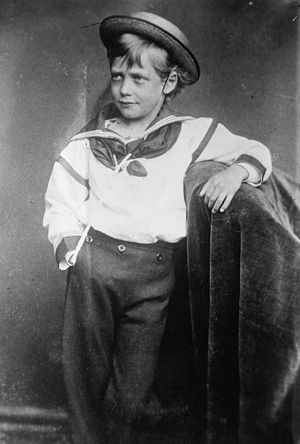
Georg 5. af Storbritannien / Uddannelse
Prins Georg i 1870.
Boy wearing a sailor suit
Georg 5., født George Frederick Ernest Albert, var konge af Storbritannien og Irland og kejser af Indien fra 1910 til sin død i 1936.